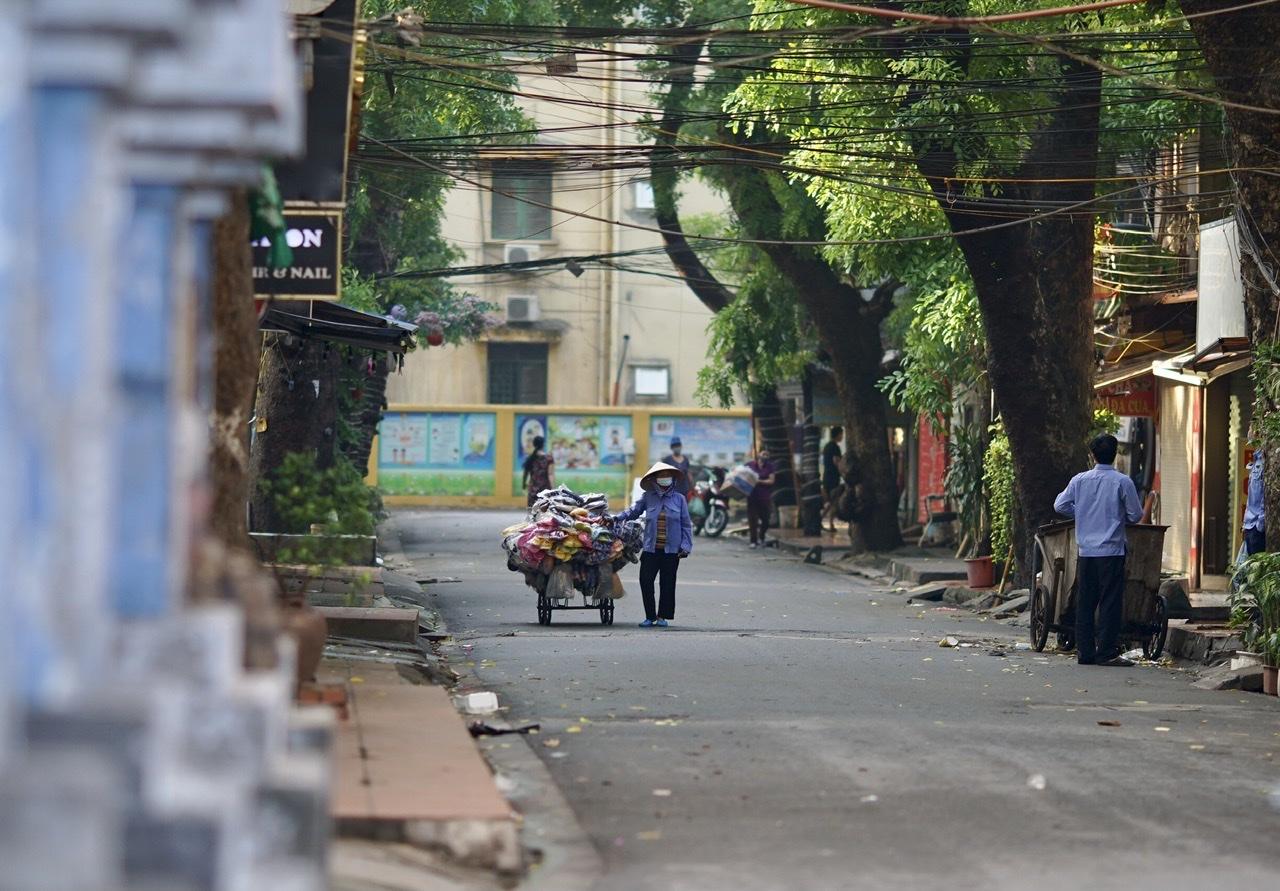
có một người đội nón lá đang kéo một xe trên đường